Cogges Manor Farm

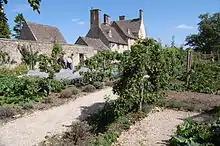
The walled garden is a key attraction. It has been restored, and subsequently maintained, entirely by voluntary effort.

The original manor house was a Cotswold stone building dating from the middle of the 13th century. It originally comprised four ranges built around a courtyard. Of these the 13th century kitchen and part of the hall survive from one range and the dairy incorporates remains of one of the other ranges. The other two ranges have been lost, but traces or foundations of both of them survive. In the 13th century the Manor had a large fishpond, but since 1984 part of the site of the pond has been covered by modern houses.